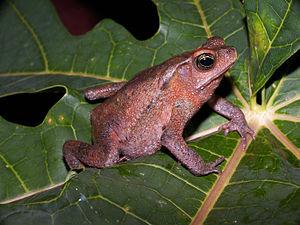
Rhinella margaritifera est une espèce d'amphibiens de la famille des Bufonidae.